Ballot laws of the Roman Republic

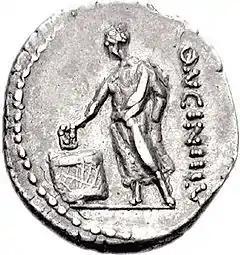
A 63 BCE coin depicting a Roman casting a ballot

To elect magistrates, voters expressed their preference by inscribing the initials of their preferred candidate with a stylus. They were expected to write in their own hand, and discovering multiple ballots with the same handwriting was considered evidence of fraud. When voting to fill multiple positions, such as the ten tribunes, it is unclear whether citizens inscribed the initials of only one candidate or of all ten. Nicolet argues for the single vote theory, pointing out that one round of voting sometimes failed to fill all tribune positions or even both consulships. Taylor believes the balance of evidence is against the single vote theory. However individuals were expected to vote and however the votes were aggregated, it is clear that a century or tribe was expected to send forth as many names as there were positions to be filled.